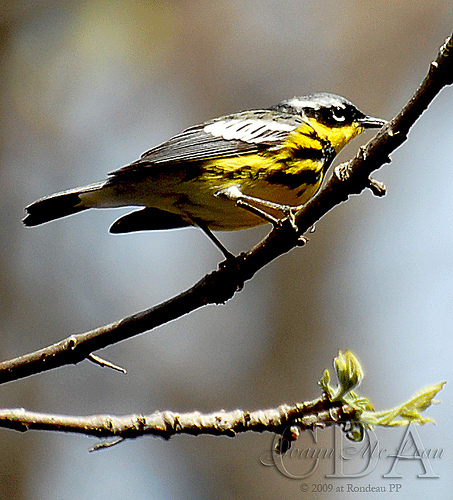
this is a small yellow bird with black wings and black strips on its breast.
an orange and black bird with a small gray beak and a white and black wing pattern.
this bird has a black tail, a black bill, white wingbars, and black wings.
small yellow black and grey bird with long brown tarsus and medium black beak
this bird has a bright yellow throat and belly with a black face and wings feathers.
a small yellow bird with a pointed sharp beakappearing like a bumble bee, this yellow and black bird also has white feathers on its wings.
this particular bird has a belly that is yellow with black patches
this small bird has a yellow belly, black crown, and black eyes.
this bird has wings that are black and has a yellow belly
Species: Magnolia Warbler